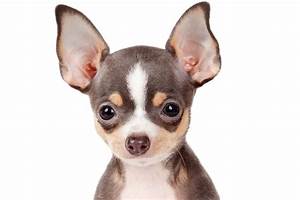
Label: cane